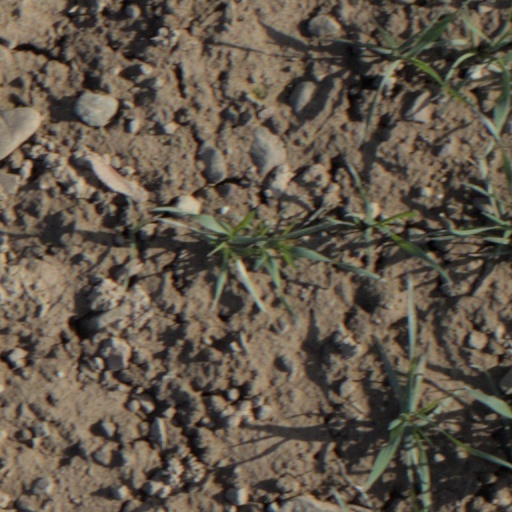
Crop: wheat